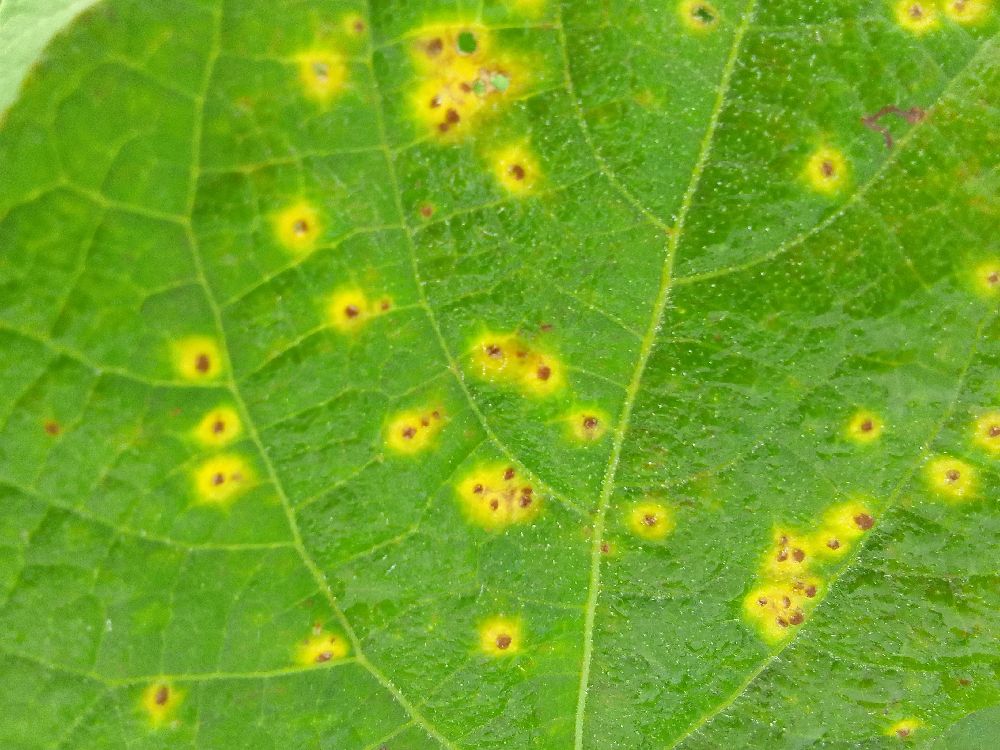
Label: rust